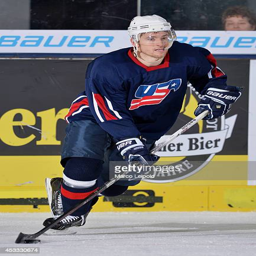
ice hockey defenceman during the game